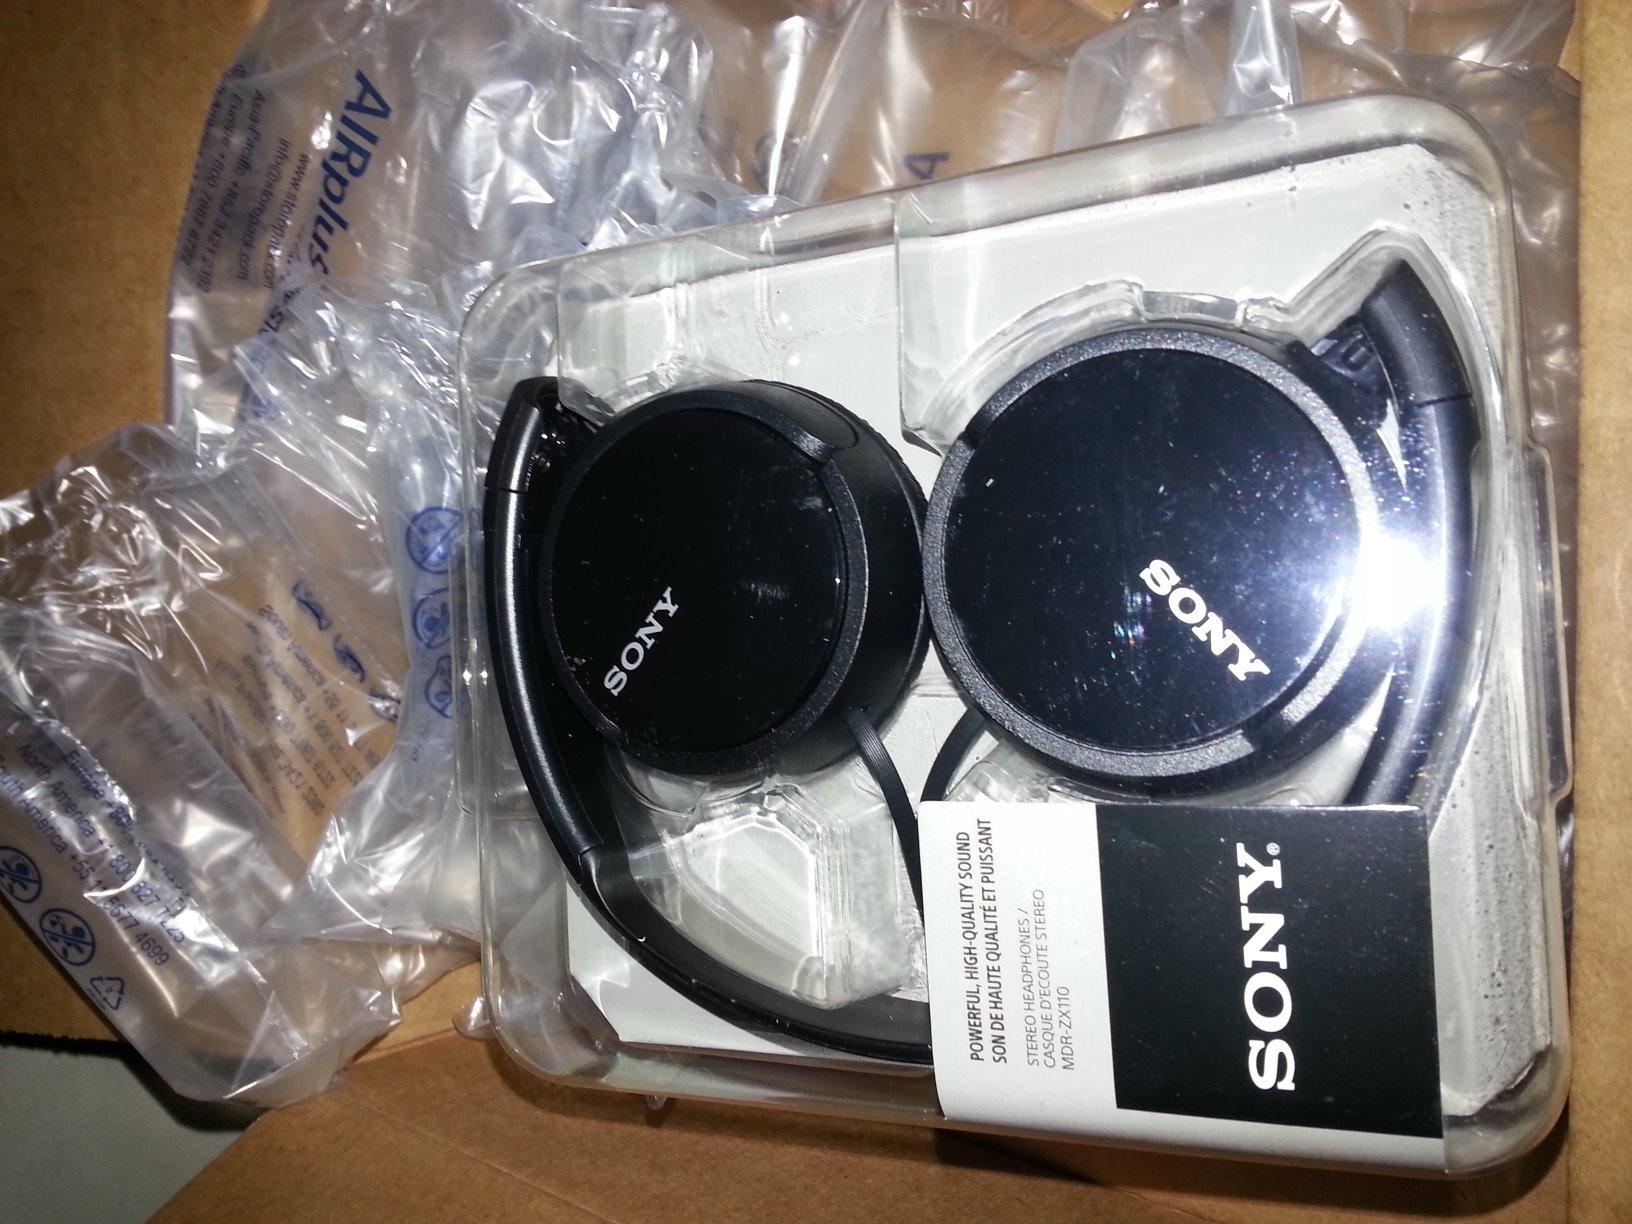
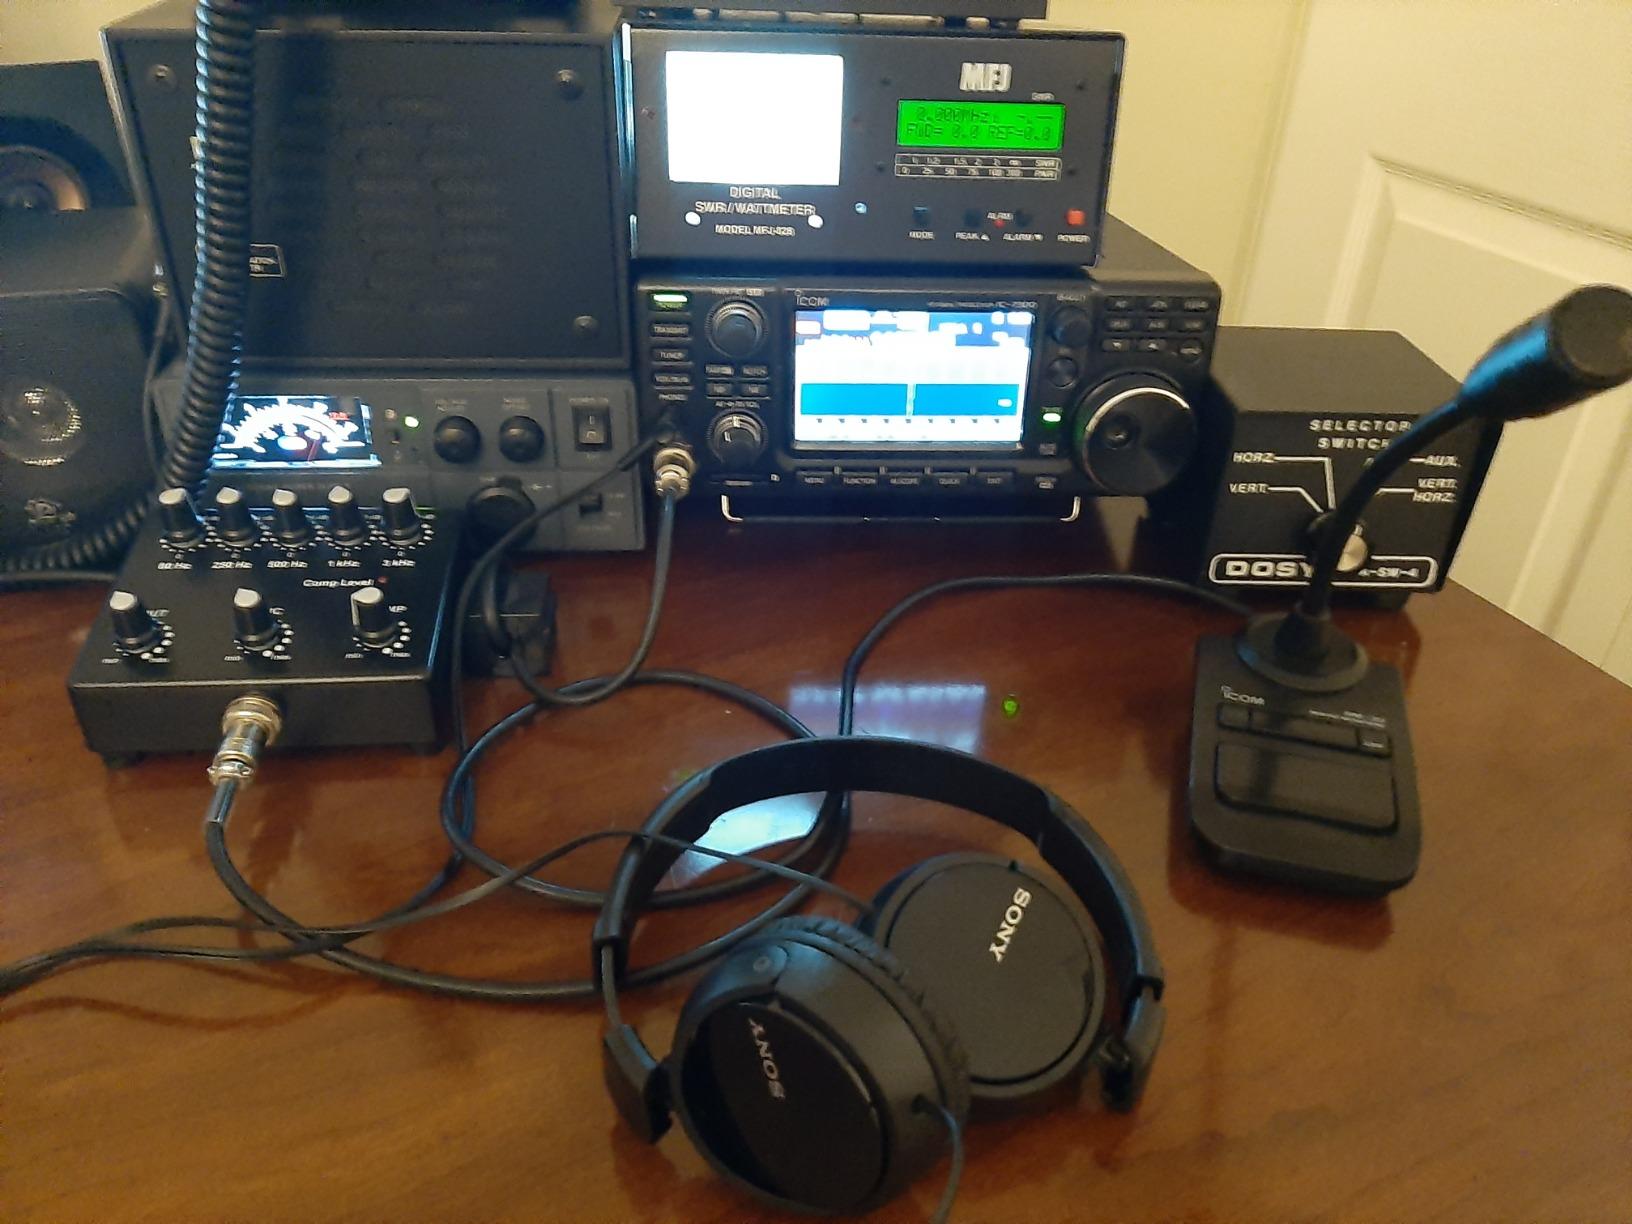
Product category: headphones
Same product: yes